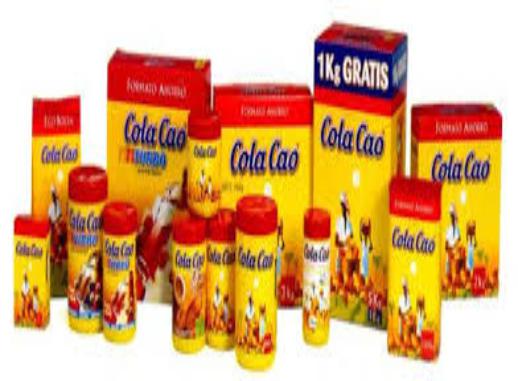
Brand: Cola Cao
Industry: Food